Sad Eyes (Robert John song)

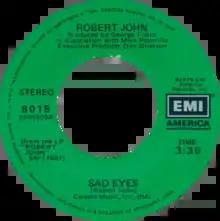
Side A of US single

"Sad Eyes" is a song written and recorded by Robert John, and released in April 1979. It debuted May 19 on the "Billboard" Hot 100, reaching the top of the chart the week of October 6. It was produced by George Tobin in association with Mike Piccirillo.